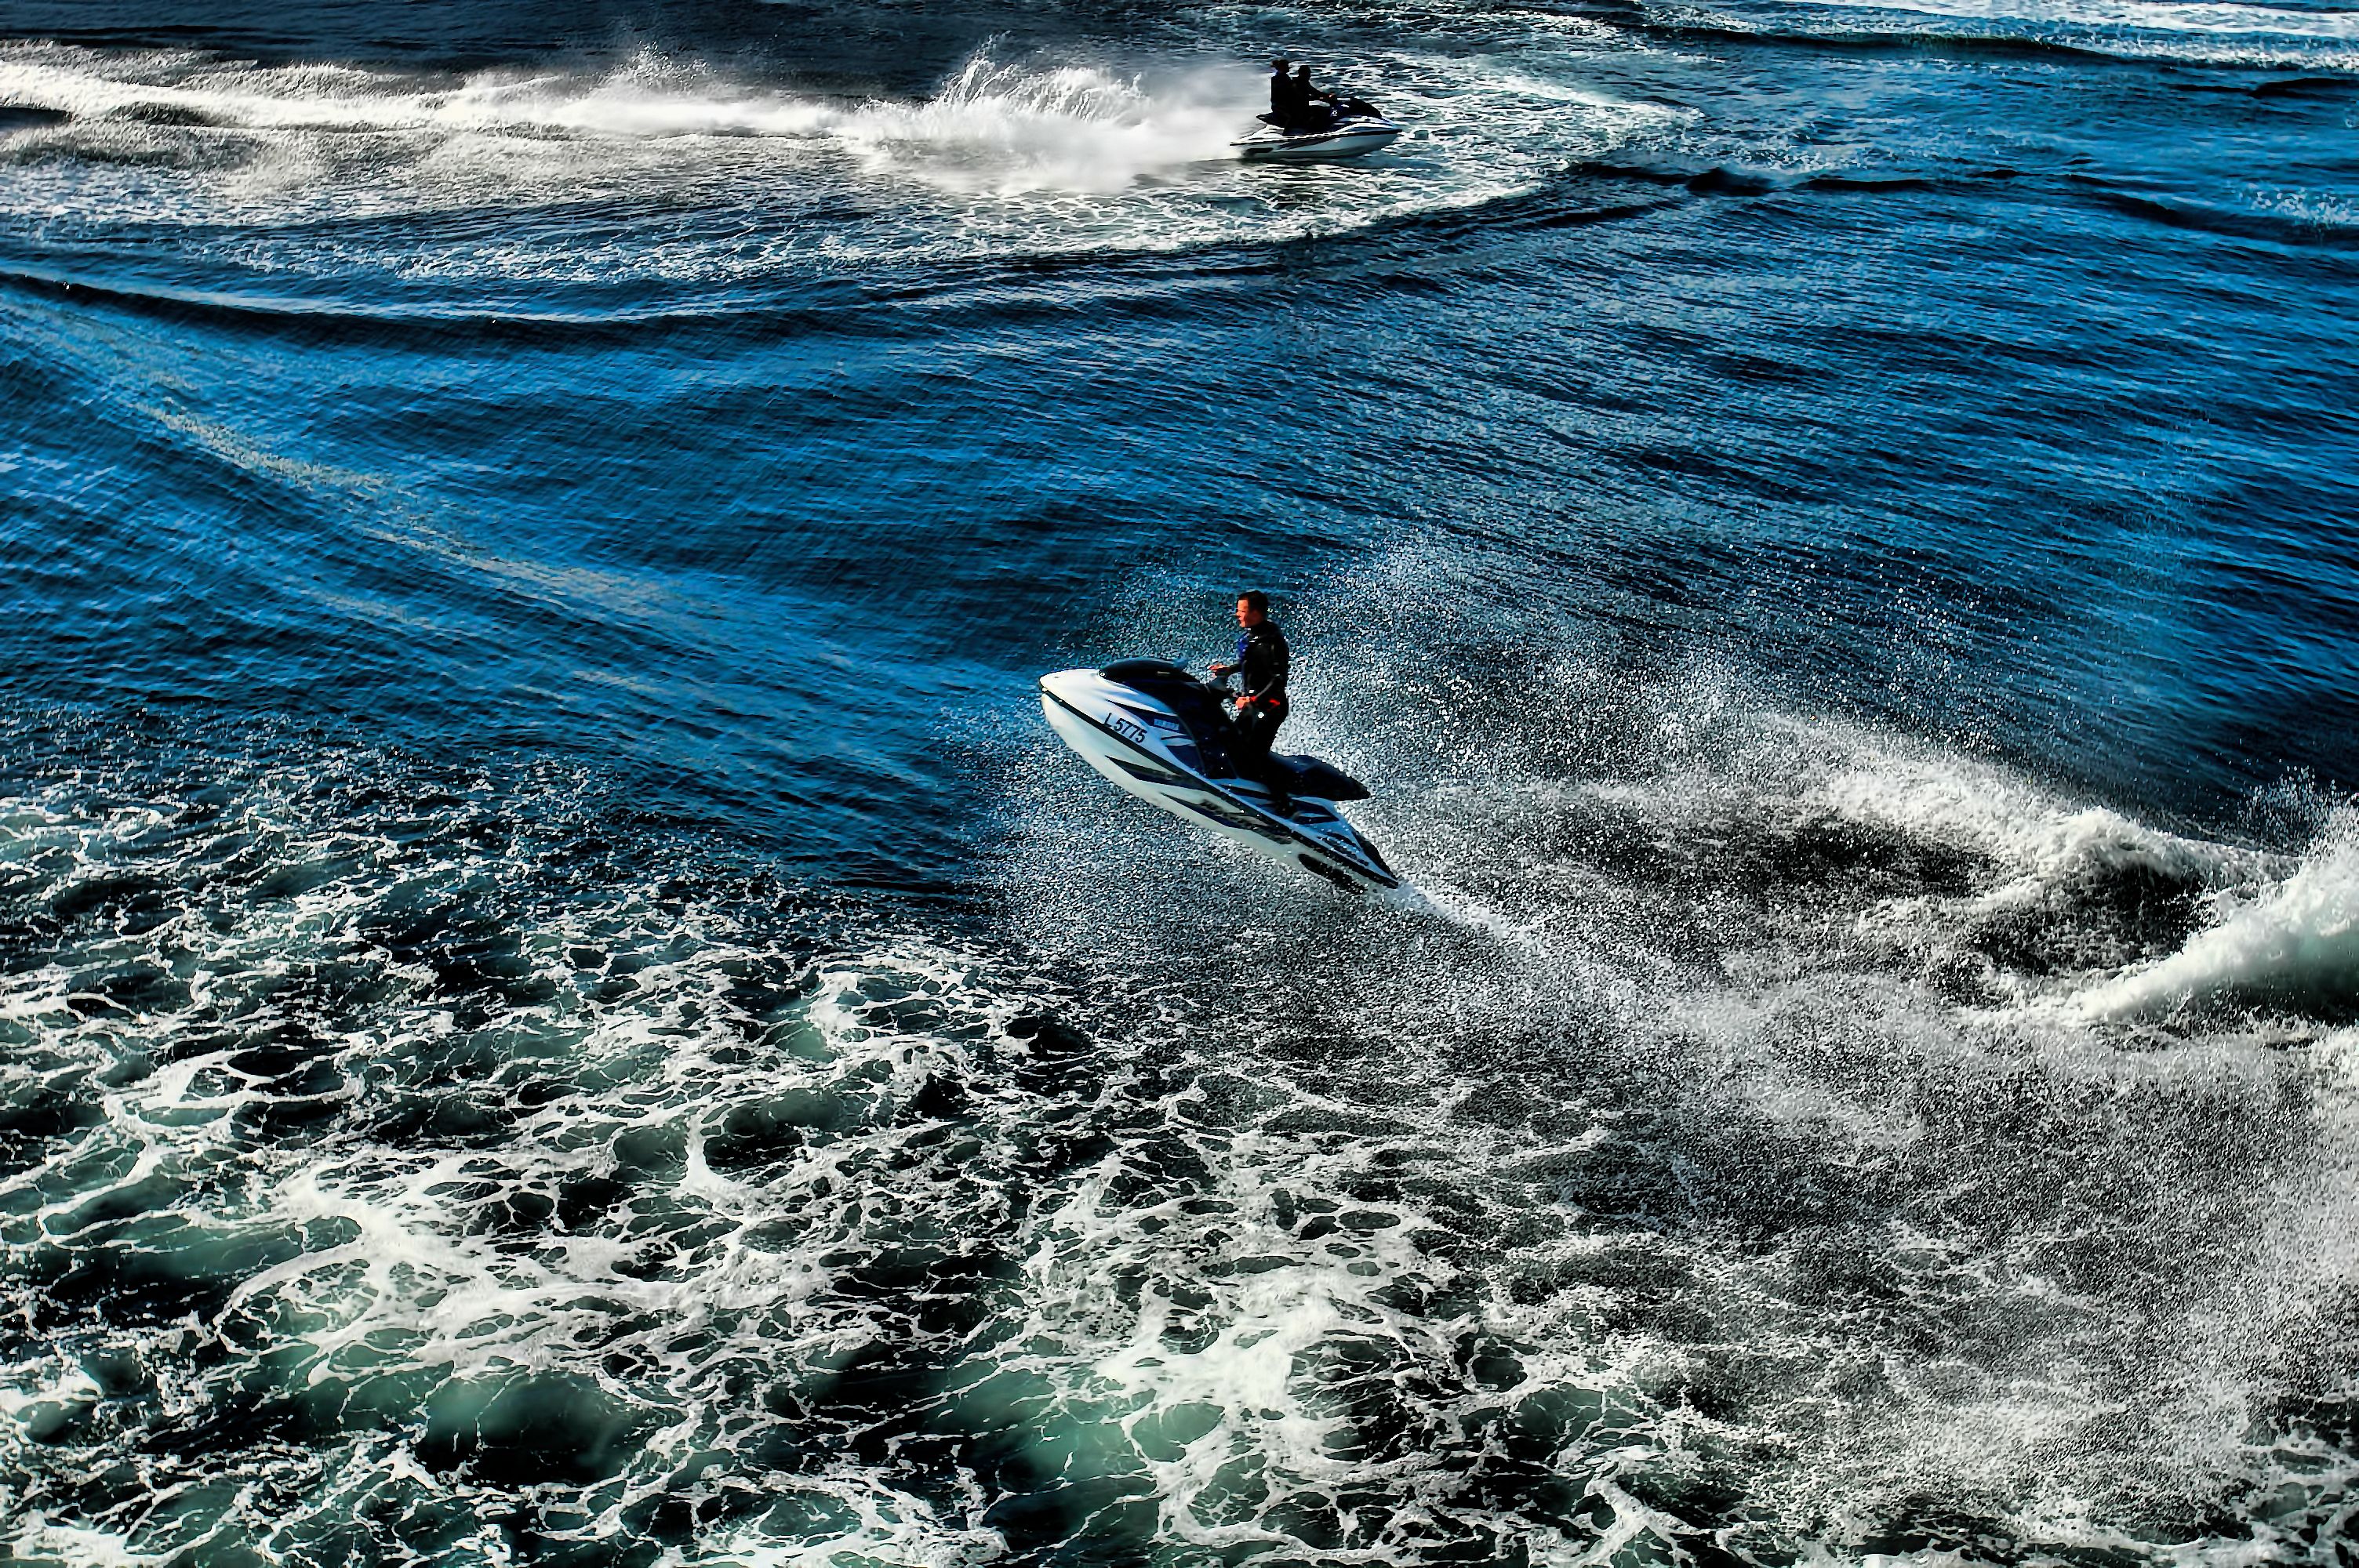
sea, ocean, wave, surfing, vehicle, extreme sport, sports, boating, water sport, wind wave, boardsport, surfing equipment and supplies